Günther von Kluge

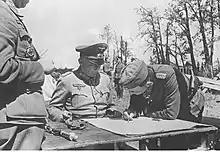
Kluge meets with generals of Army Group Centre, August 1942

In preparation for "Fall Gelb" ("Case Yellow"), the invasion of France, Kluge and the 4th Army were transferred to Army Group A under the command of Gerd von Rundstedt. Hitler, still looking for an aggressive alternative to the original plan, approved Erich von Manstein's ideas, known as the Manstein Plan, following a meeting with them on 17 February 1940. The plan outlined that the 4th Army would contribute to an attack through the rugged Ardennes terrain of southern Belgium and Luxembourg to the Meuse River; Kluge entrusted the XV Army Corps, encompassing the 5th and 7th Panzer Divisions, to provide flank cover for Georg-Hans Reinhardt's corps by crossing the Meuse at Dinant.